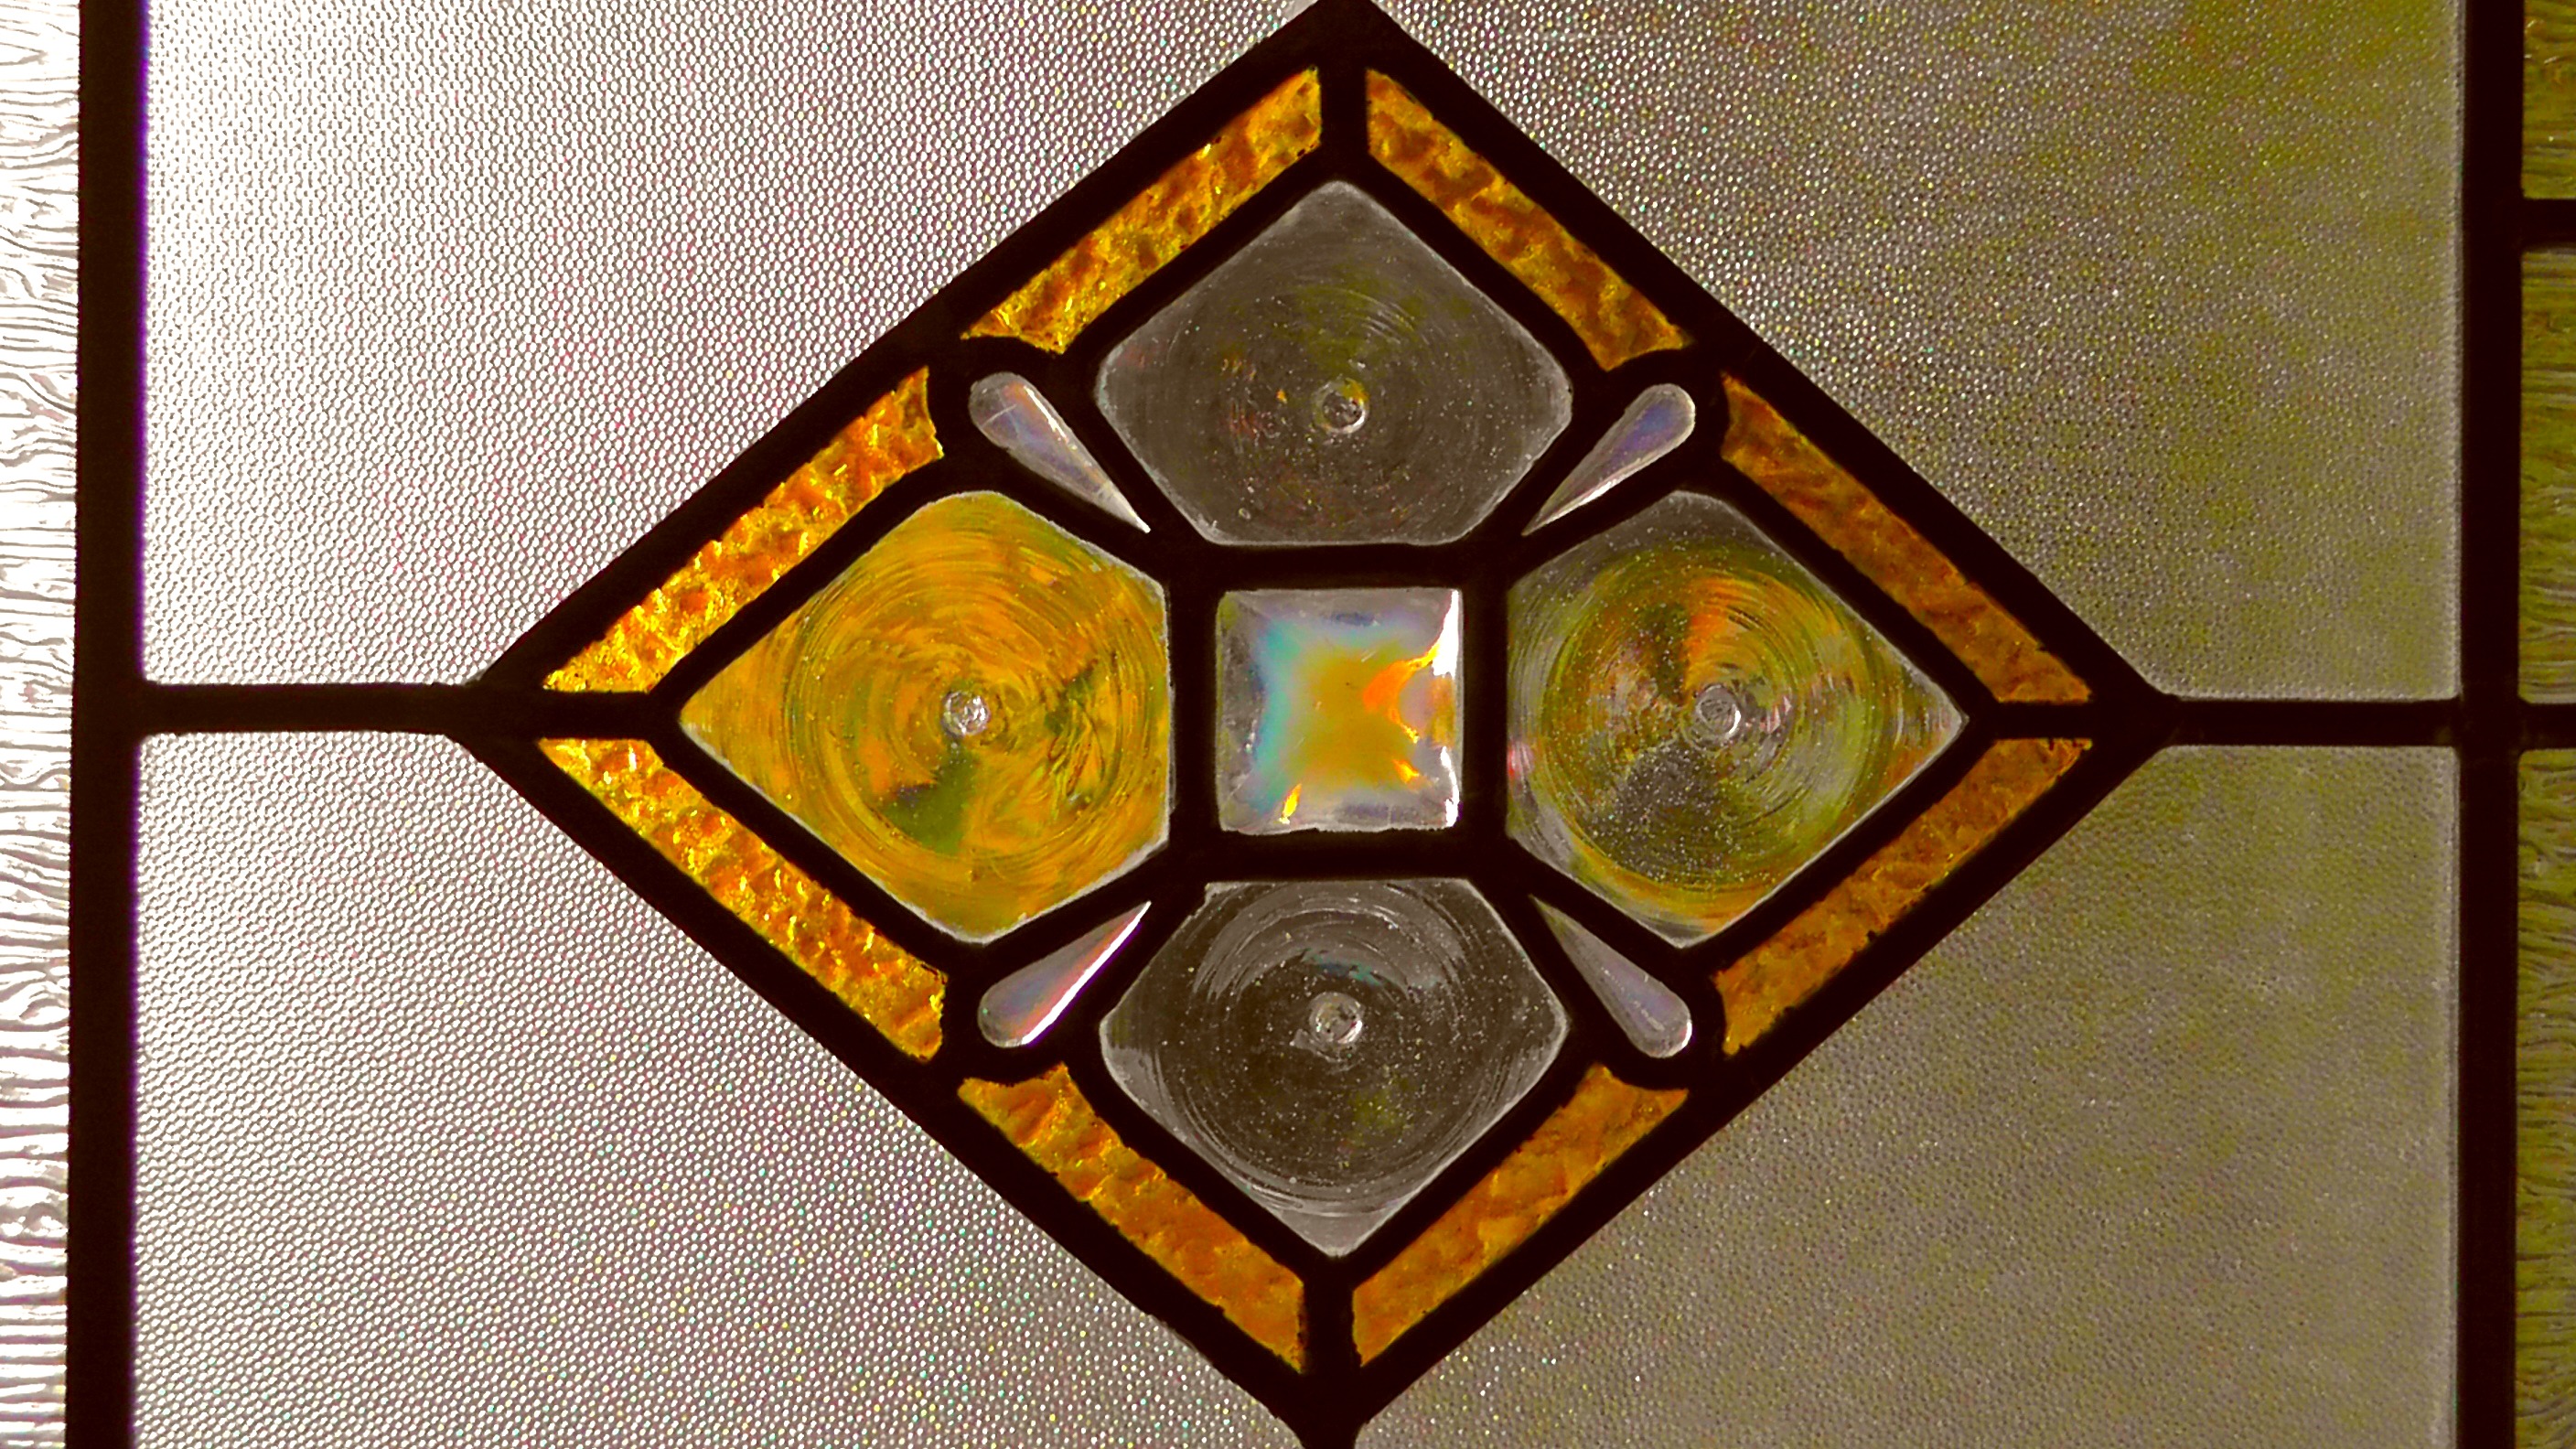
structure, window, glass, color, colorful, lighting, material, stained glass, ornament, art, background, figure, symmetry, input, ornaments, daylighting